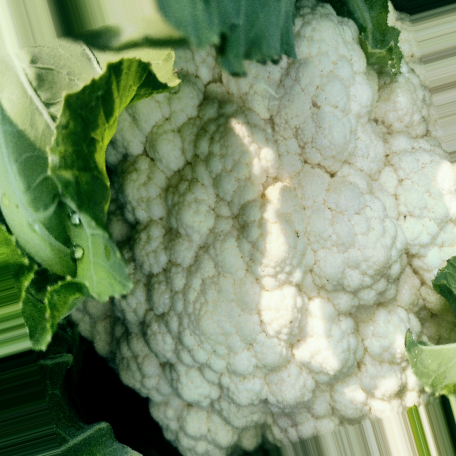
Label: Disease Free